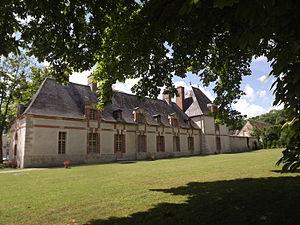
Aile droite des communs du château d'Augerville
Le château d'Augerville est un château français se situant dans la commune d'Augerville-la-Rivière, dans le département du Loiret et la région Centre-Val de Loire.